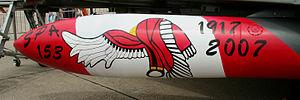
Bidon du Mirage 2000D 647 3-IO porteur d'une décoration spéciale pour les 90 ans de la SPA153
L'Escadrille SPA153 est une escadrille de l'armée de l'air française créée lors de la première guerre mondiale. Elle est toujours active et est la 2ᵉ des trois escadrilles de l'escadron de chasse 1/3 Navarre sur la base aérienne de Nancy-Ochey.
L'escadron de chasse 1/3 Navarre est une unité de combat de l'armée de l'air française. Installé sur la base aérienne 133 Nancy-Ochey, il est actuellement équipé de biplaces Mirage 2000D.